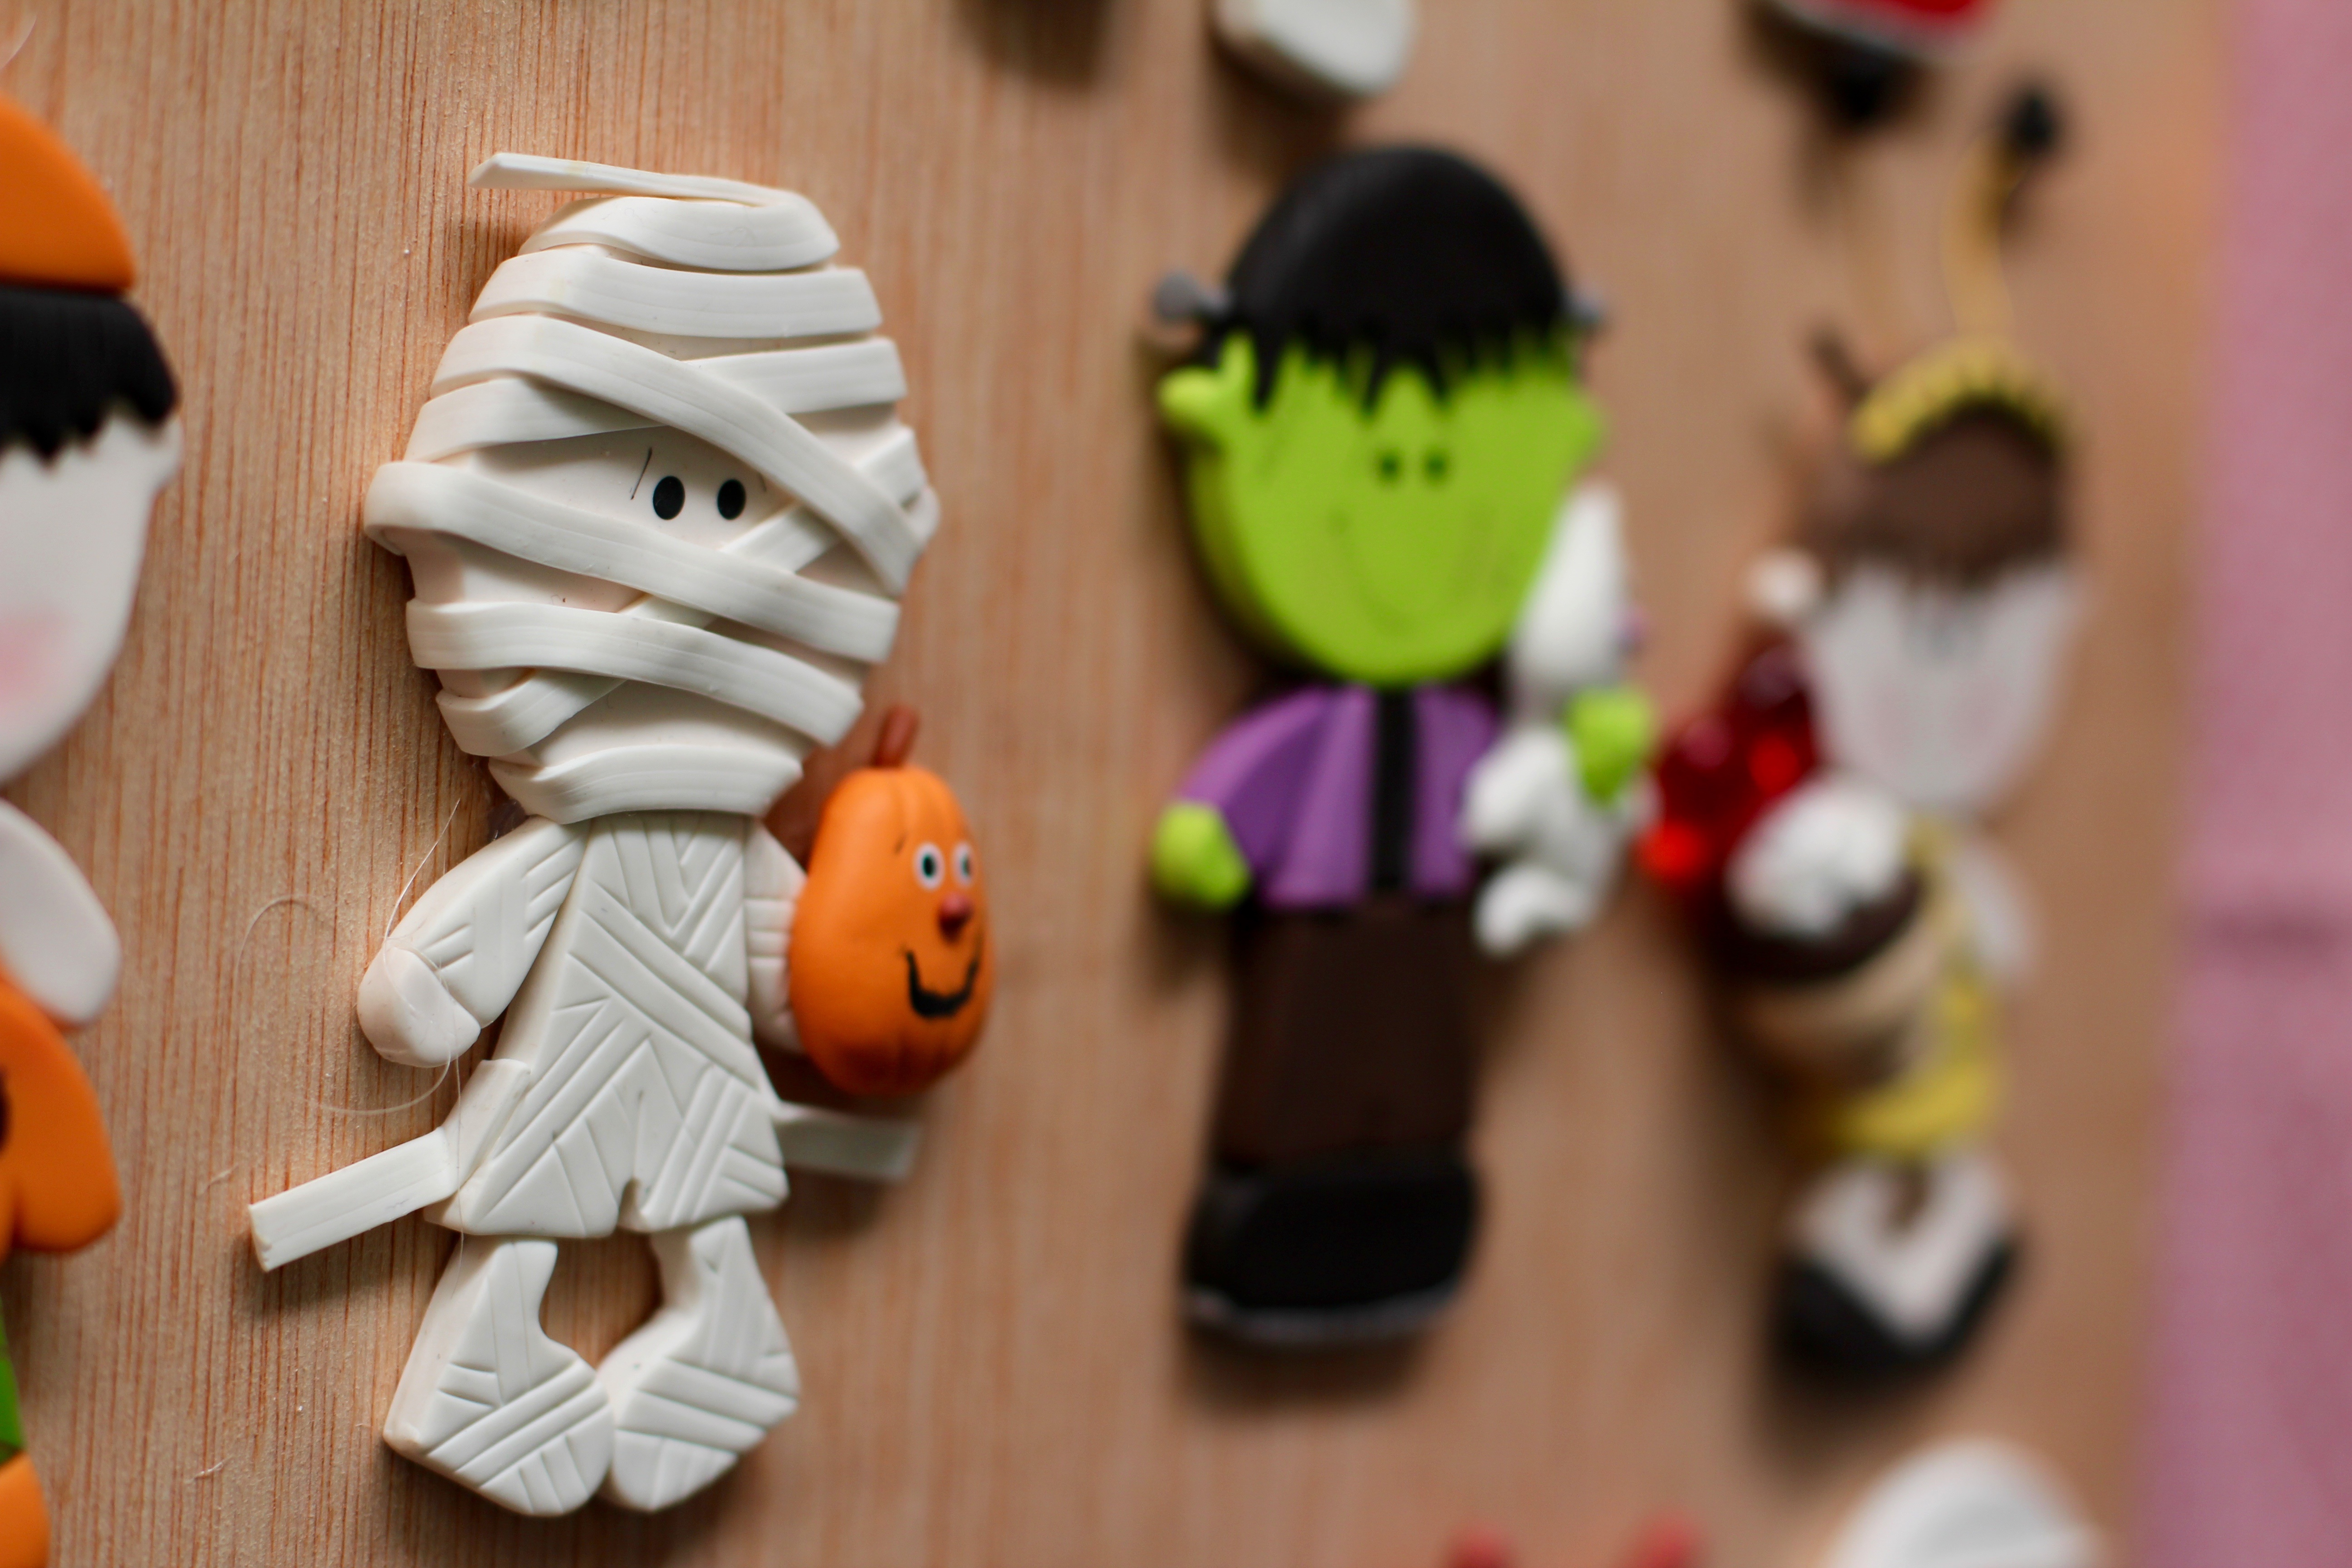
cute, halloween, toy, material, art, figurine, ghost, figures, sweetness, foraging haunting, stuffed toy